Western Airlines

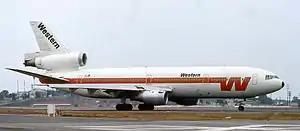
Western DC-10. Like American Airlines "DC-10 LuxuryLiners", Western Airlines marketed its DC-10s "Spaceships" for its widebody comfort, while Eastern Airlines promoted its L-1011 Tristars as "Whisperliners"

In the early 1980s Air Florida tried to buy Western Airlines, but it was able to purchase only 16 percent of the airline's stock. On September 9, 1986, Western Airlines and Delta Air Lines entered into an agreement and plan of merger. The merger agreement was approved by the United States Department of Transportation on December 11, 1986. On December 16, 1986, shareholder approval was conferred and Western Airlines became a wholly owned subsidiary of Delta. The Western brand was discontinued and the employee workforces were fully merged on April 1, 1987. All of Western's aircraft were repainted in Delta's livery, including twelve McDonnell Douglas DC-10s. Delta eventually decided to eliminate the DC-10s from its fleet as it already operated Lockheed L-1011 TriStars, a similar type. Delta retained Western's hubs in Los Angeles and Salt Lake City; both remain major gateways and hubs for Delta.